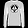
Label: Pullover